Nieuwe Herengracht

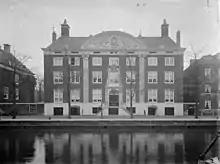
Corvershof facade on the Nieuwe Herengracht; around 1920

Behind the H'ART Museum on the Nieuwe Herengracht 18 and 20 are the 18th-century houses Het Corvershof and Amstelrank.